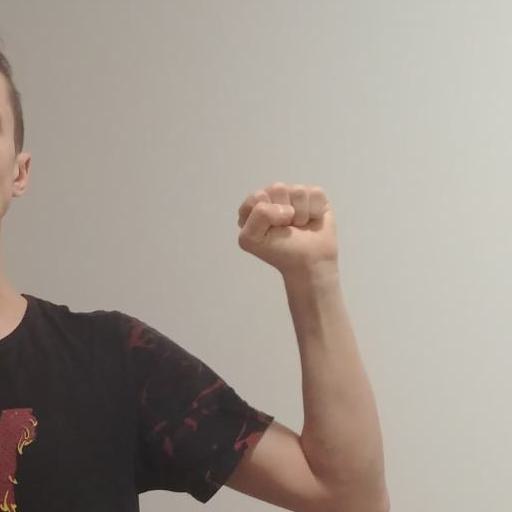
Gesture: fist